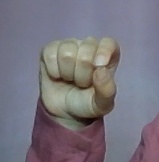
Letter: fa